Down on Us

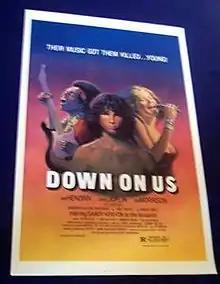
Teaser poster

Down on Us is a low budget 1984 movie about a US government plot to assassinate 1960s rock stars Jim Morrison, Janis Joplin, and Jimi Hendrix, using an elite force of killers. It is sometimes known as "Beyond the Doors".